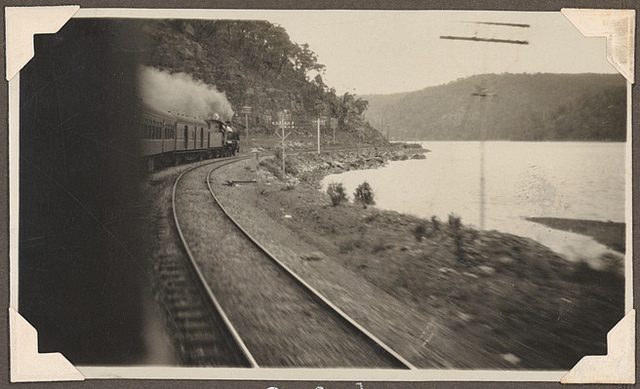
A black and white photo of a train.

A steam train rides tracks alongside a lake.

A train that is riding by a mountain.

Black and white photo of steam engine train on tracks along the water.

The train in the old photo is near the water.